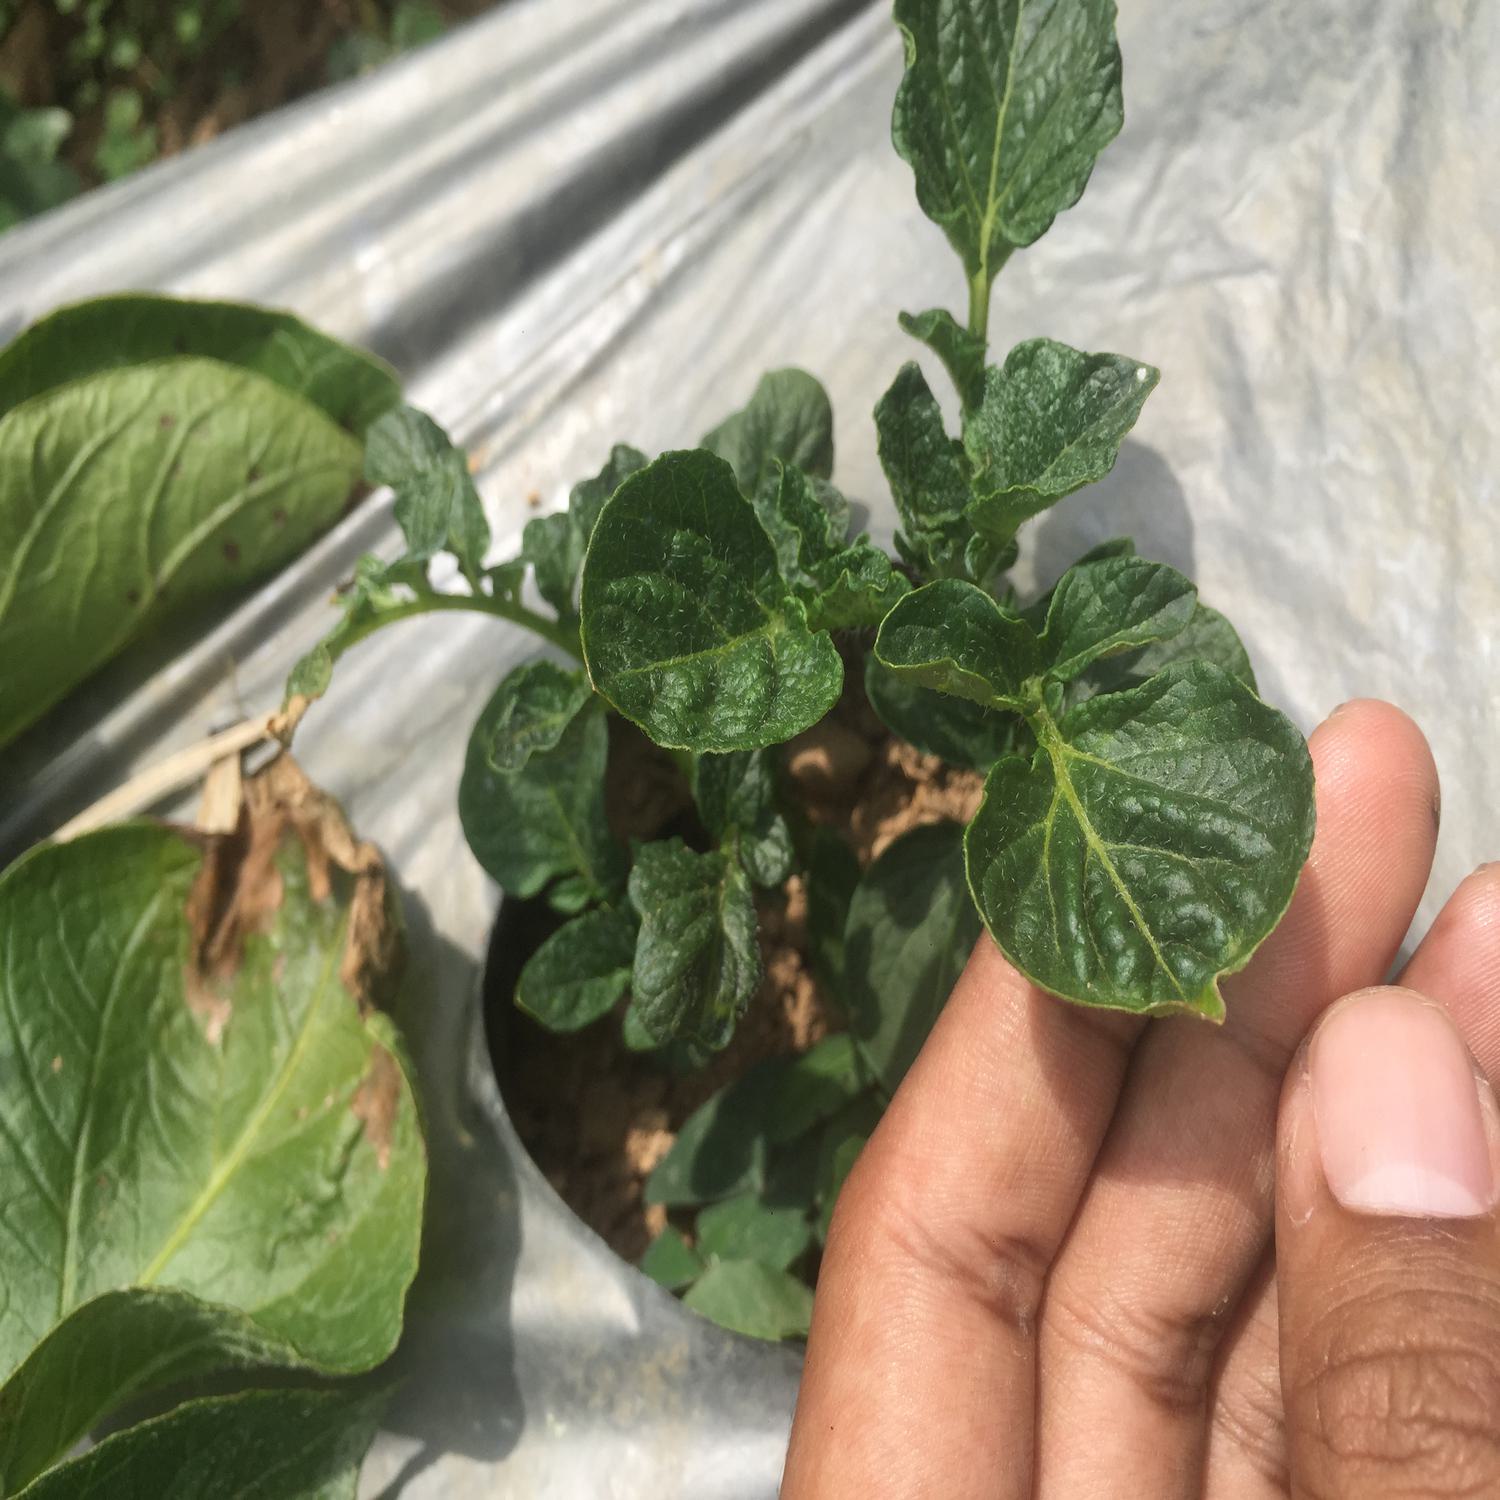
Etiqueta: Virus